Dharma Sri Munasinghe

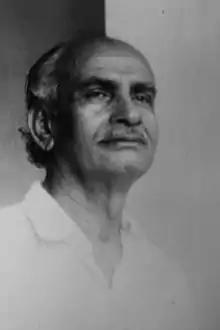

Dharma Sri Munasinghe (March 1, 1930 – August 30, 2004) was a Sinhala radio playwright and film screenwriter and director, best known for his work as the writer of the famous Sinhala radio plays "Muvan palessa" and "Monara thenna". He was also an award-winning Sinhala drama actor, and featured in the play "Maname".